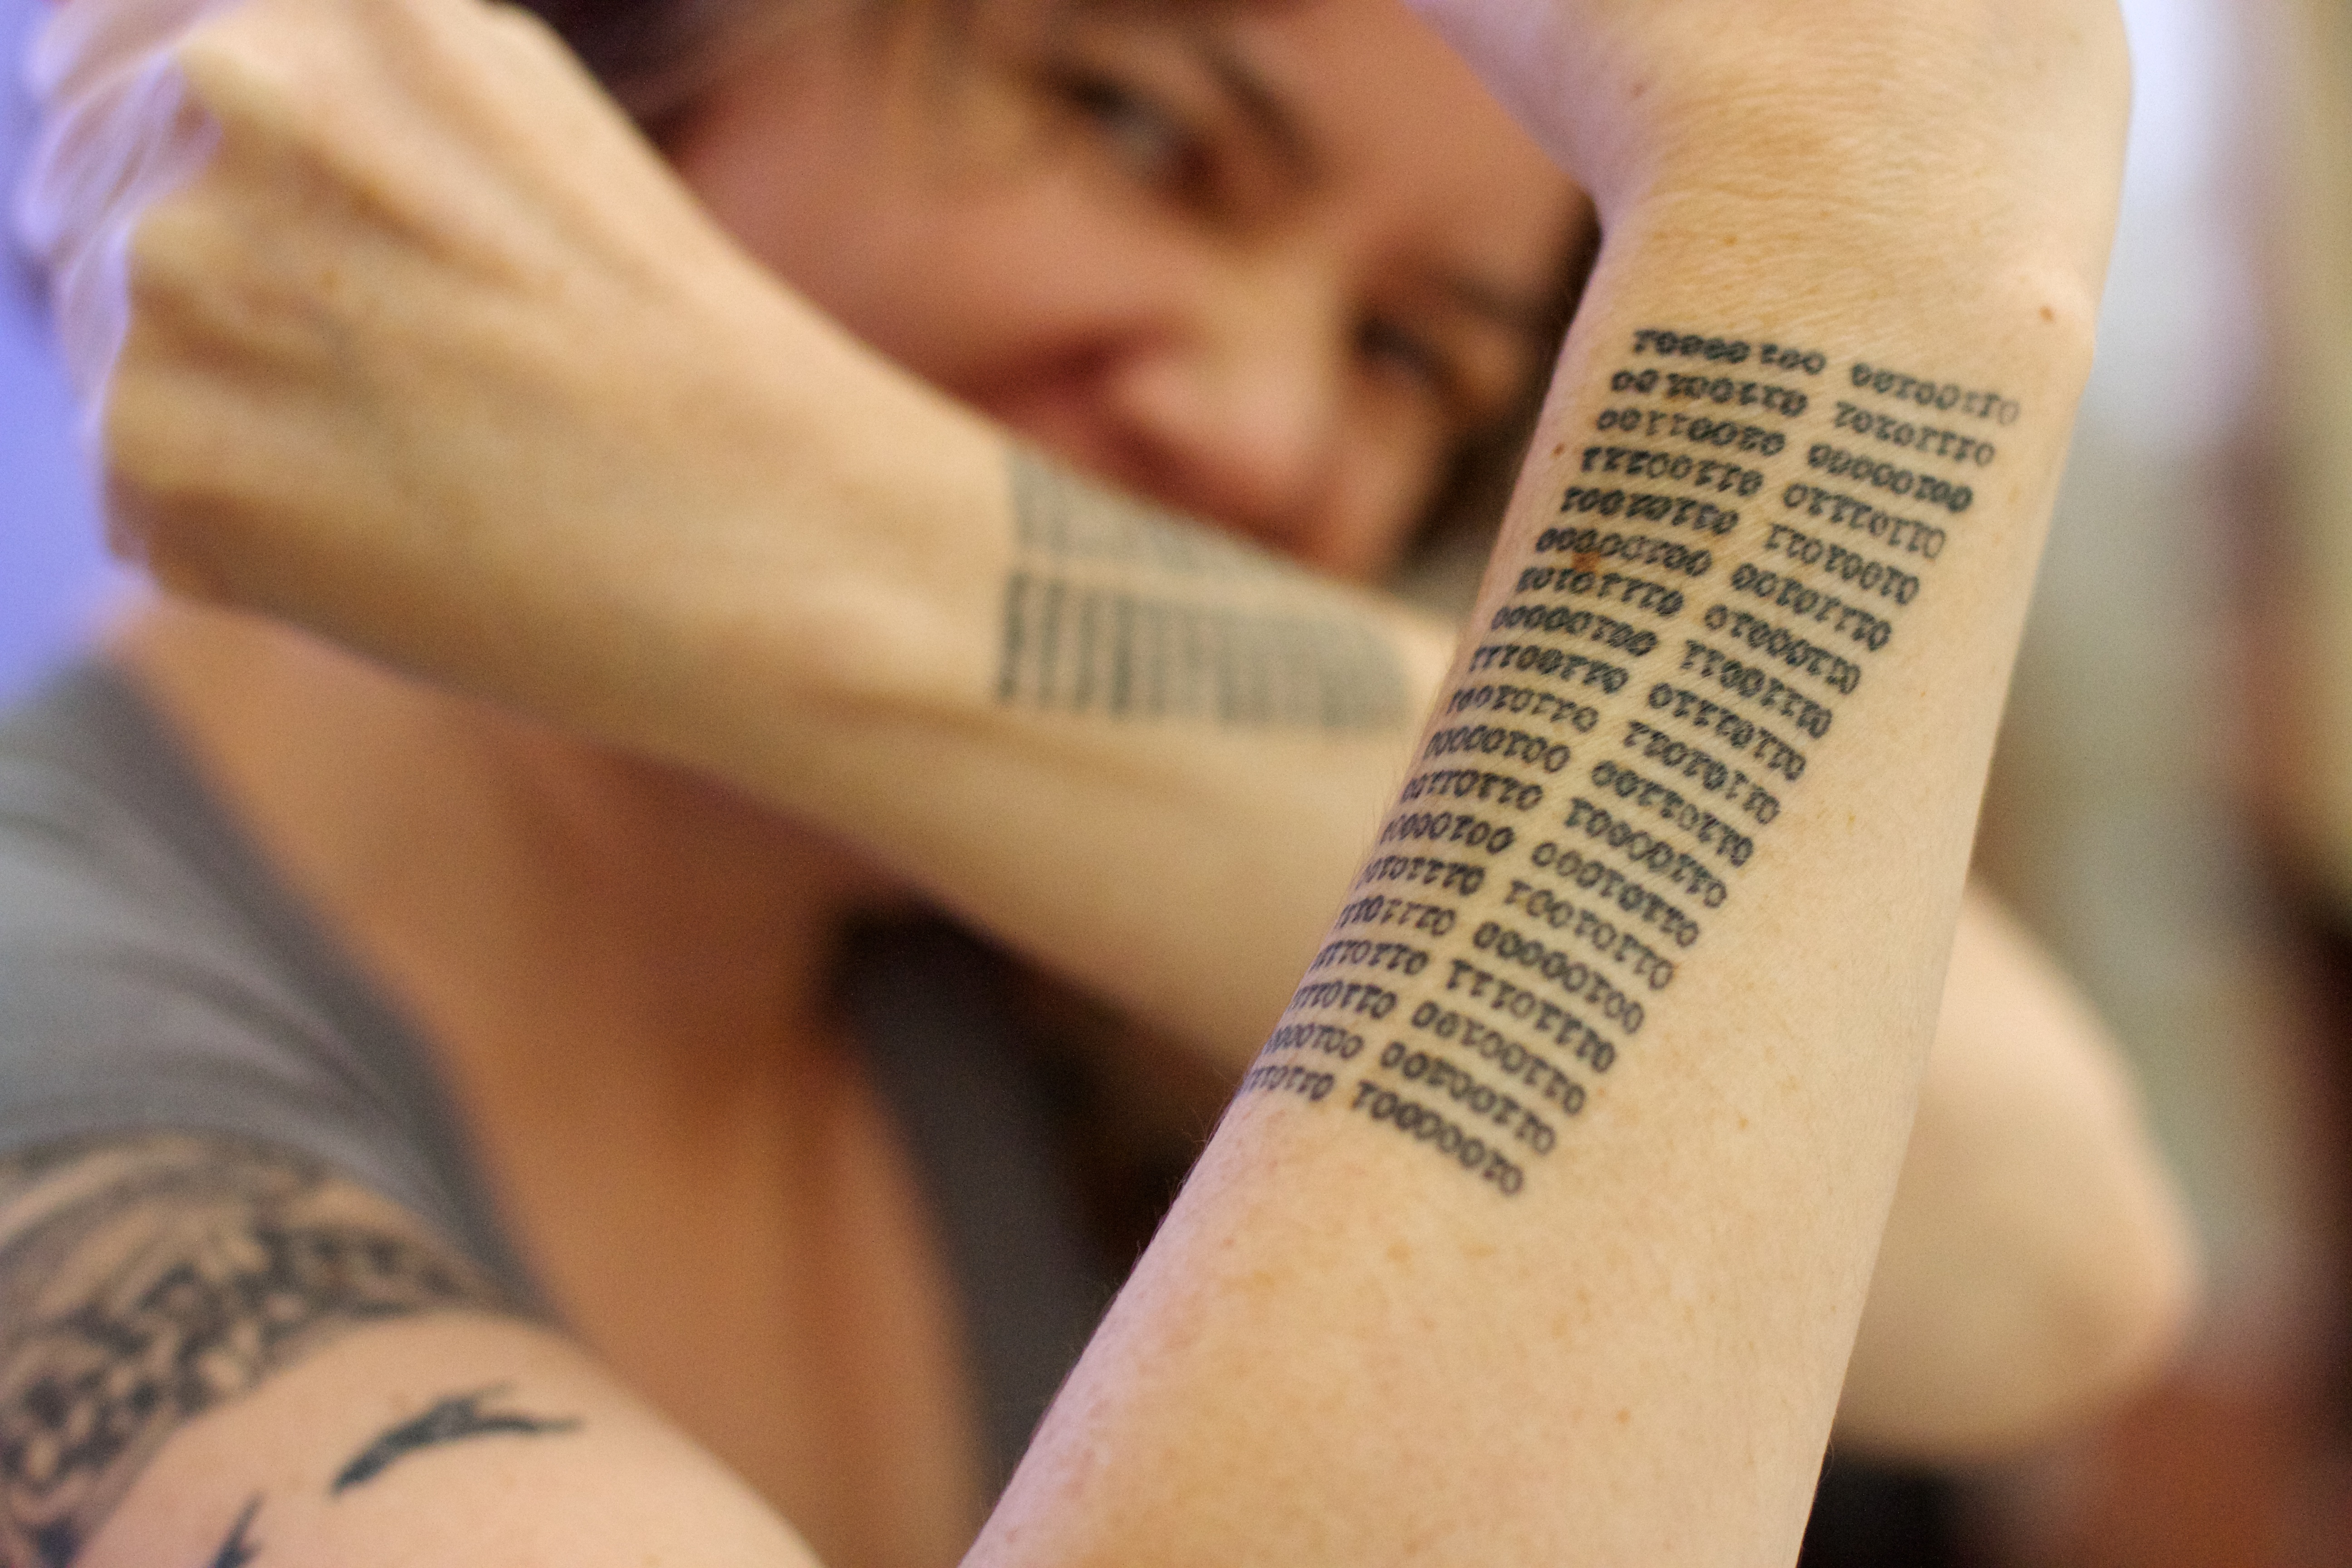
writing, hand, person, leg, finger, tattoo, arm, close up, human body, thigh, skin, 2016366, indieedtech, interaction, sense